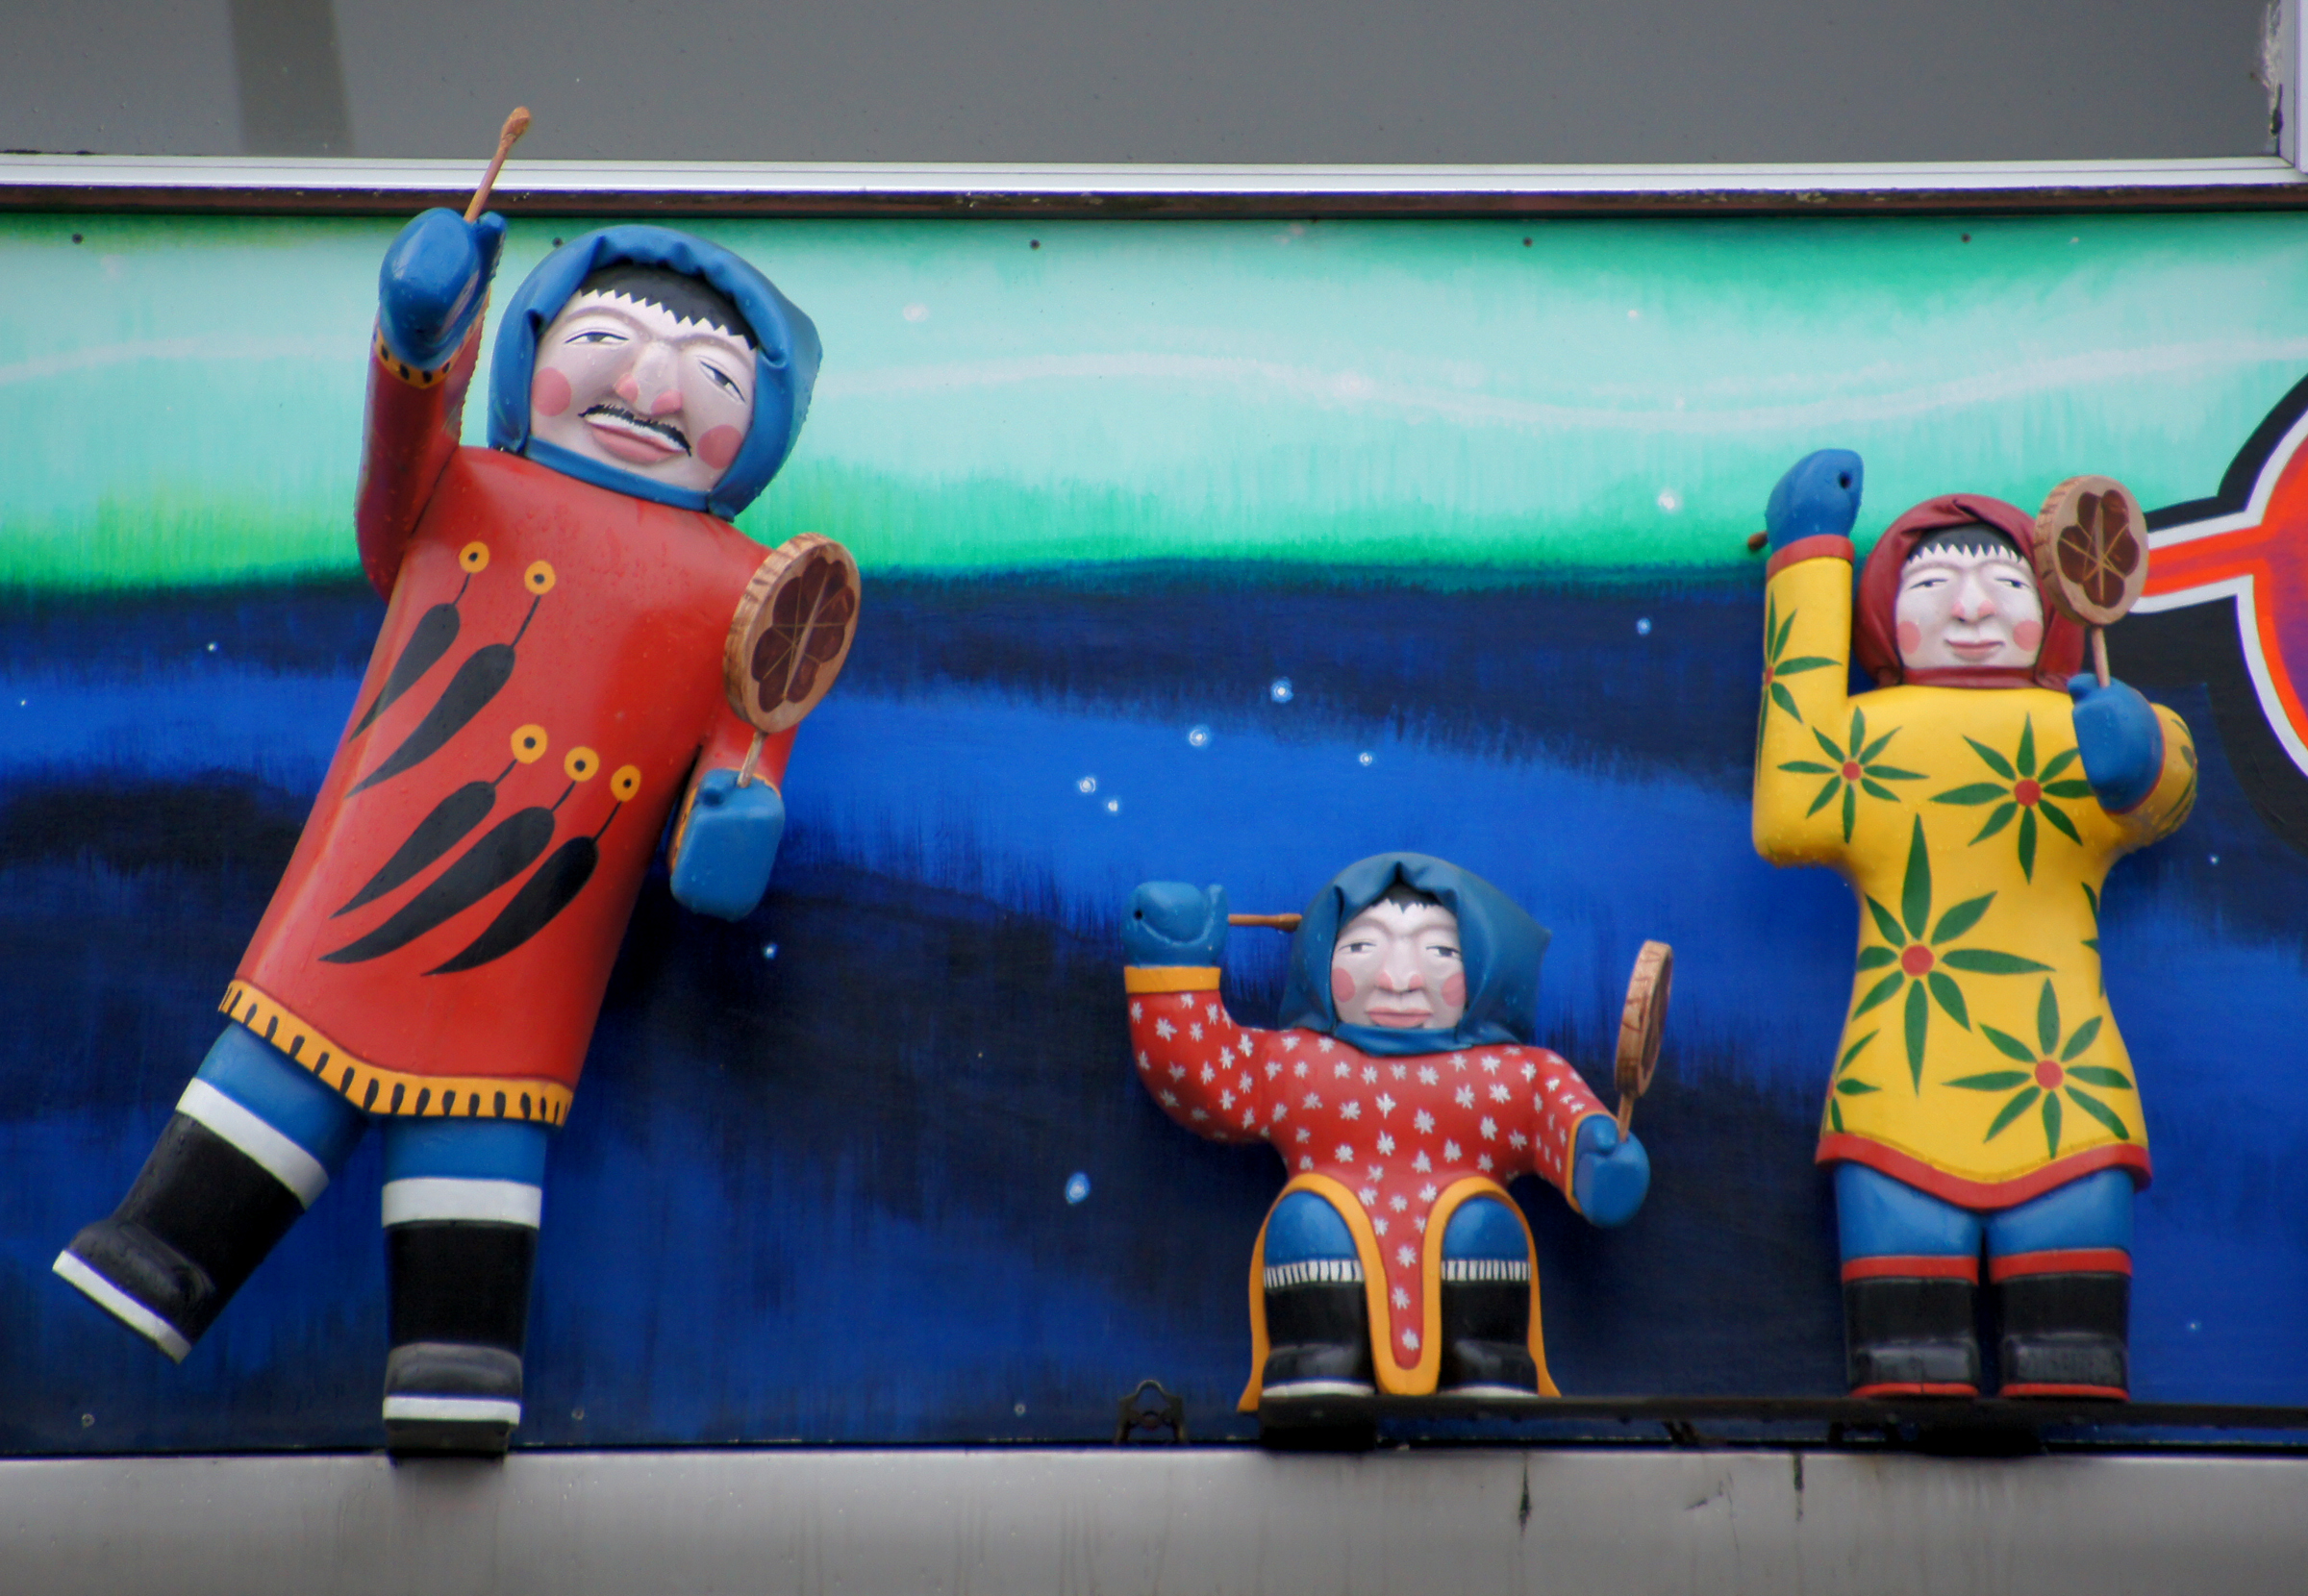
red, amusement park, color, blue, art, mural, inupiat, yupik, eskimo